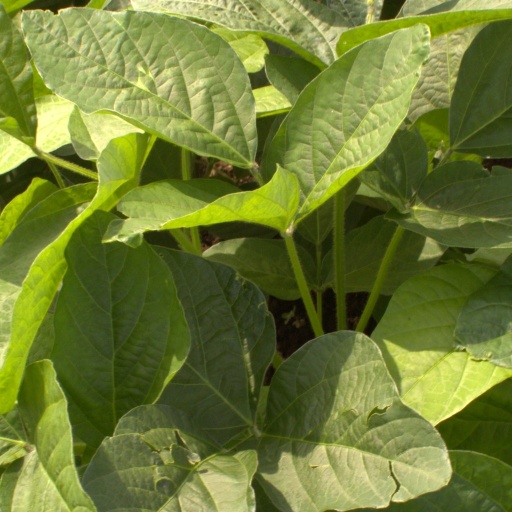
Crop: soybean